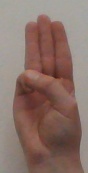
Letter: thaa